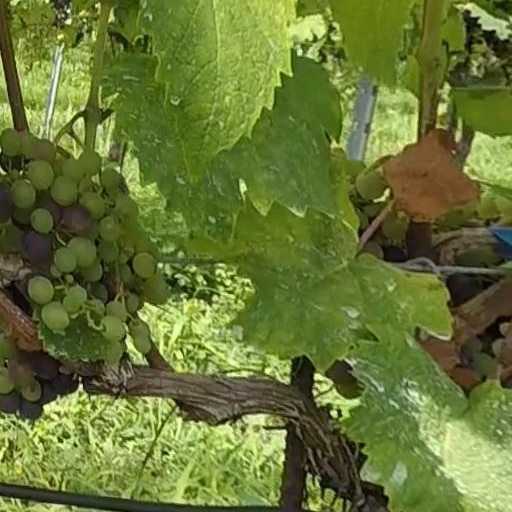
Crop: grape